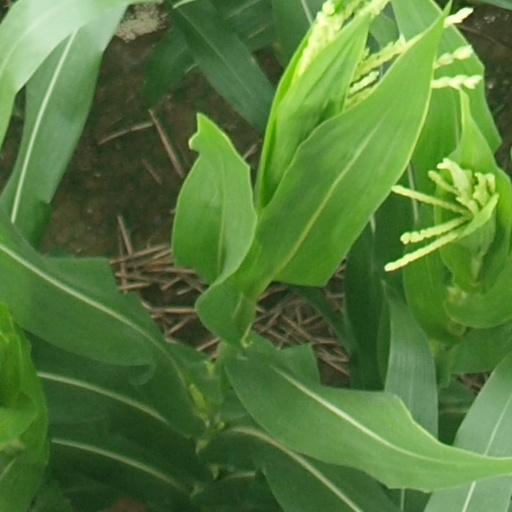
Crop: maize; corn